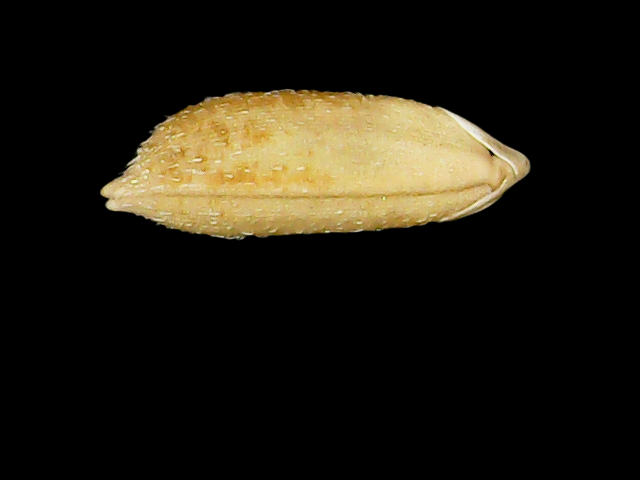
Rice variety: Bd51